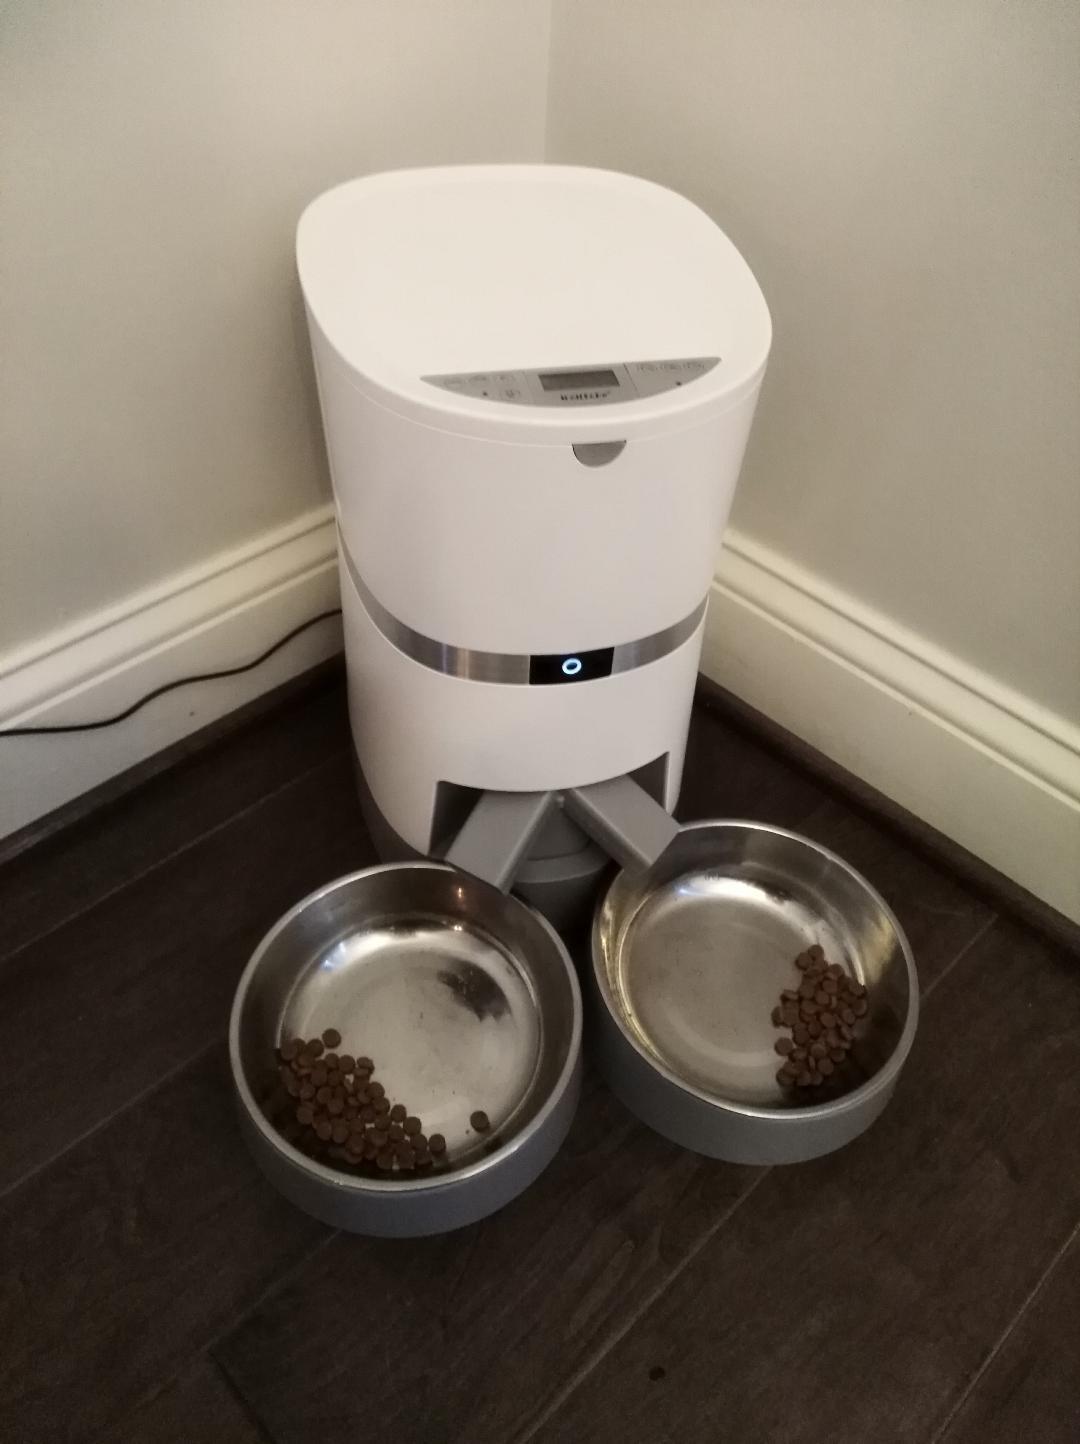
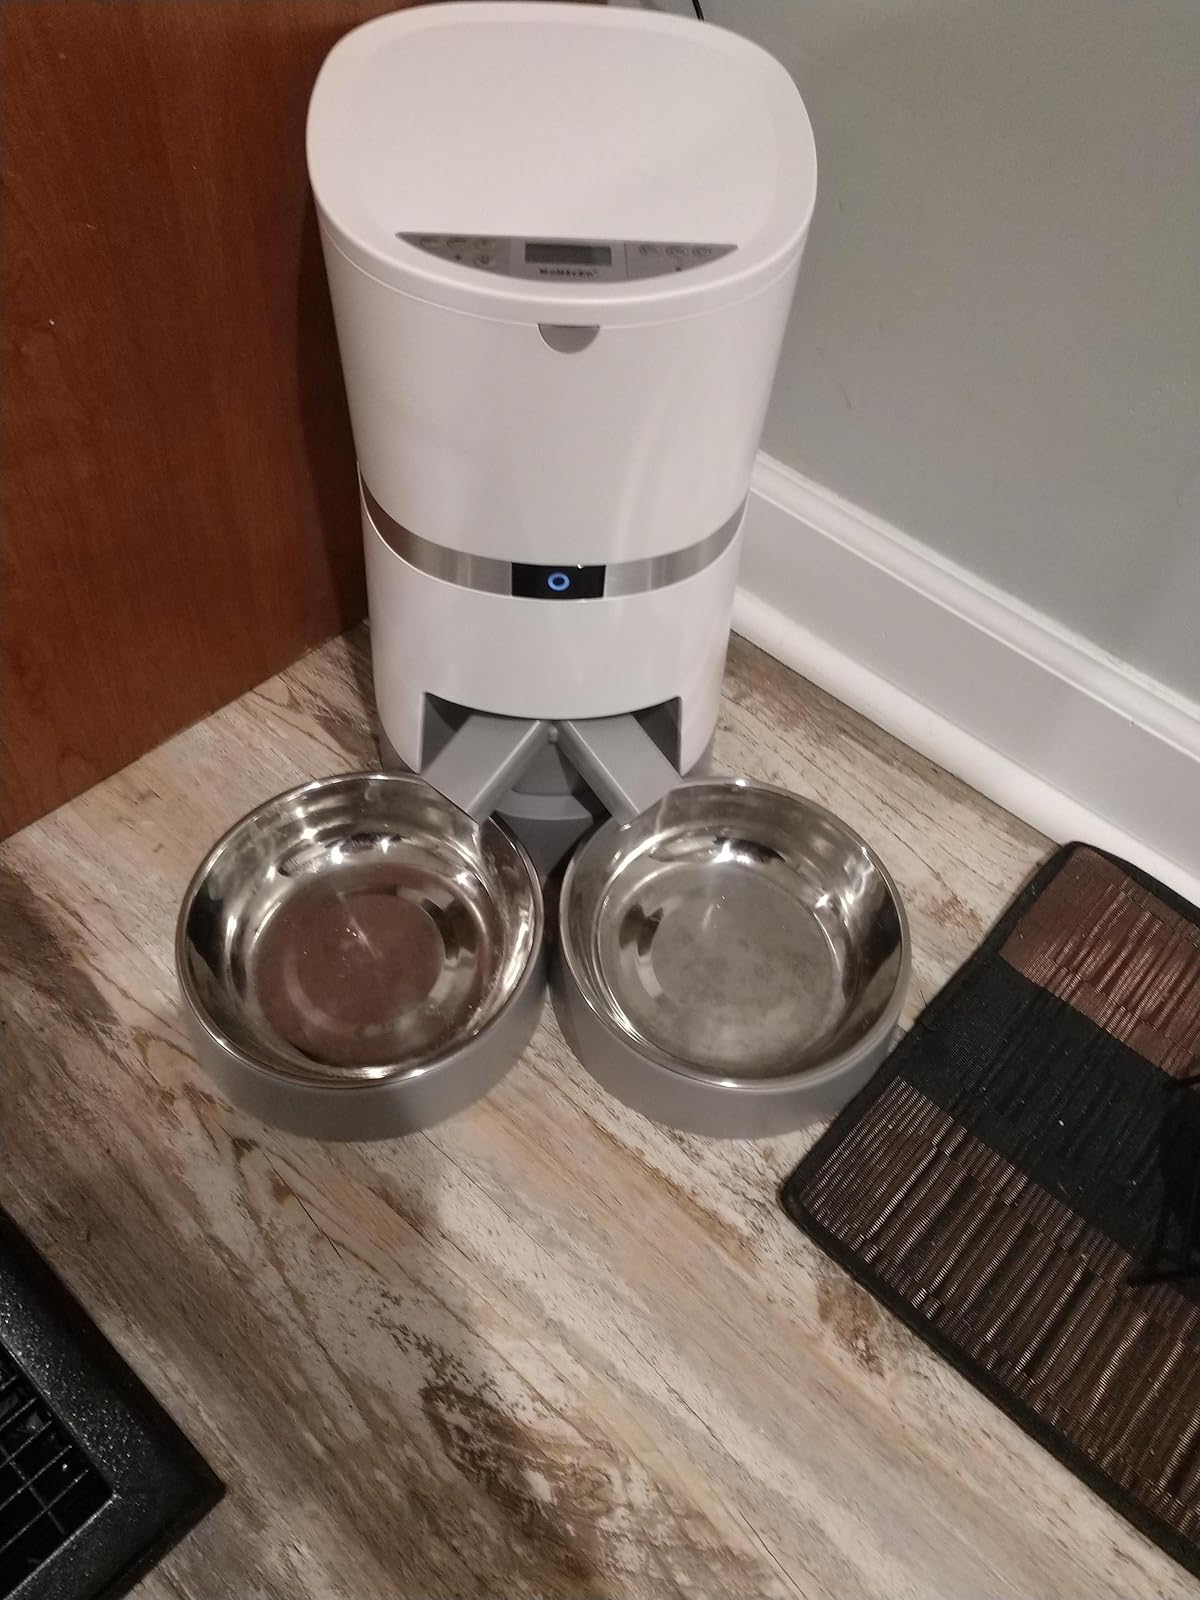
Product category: items_feeder
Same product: yes